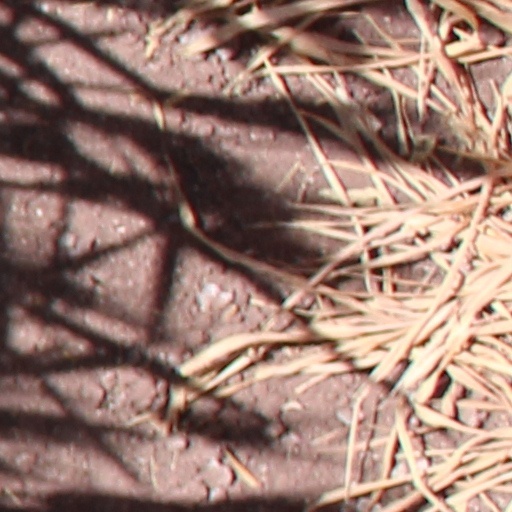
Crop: wheat